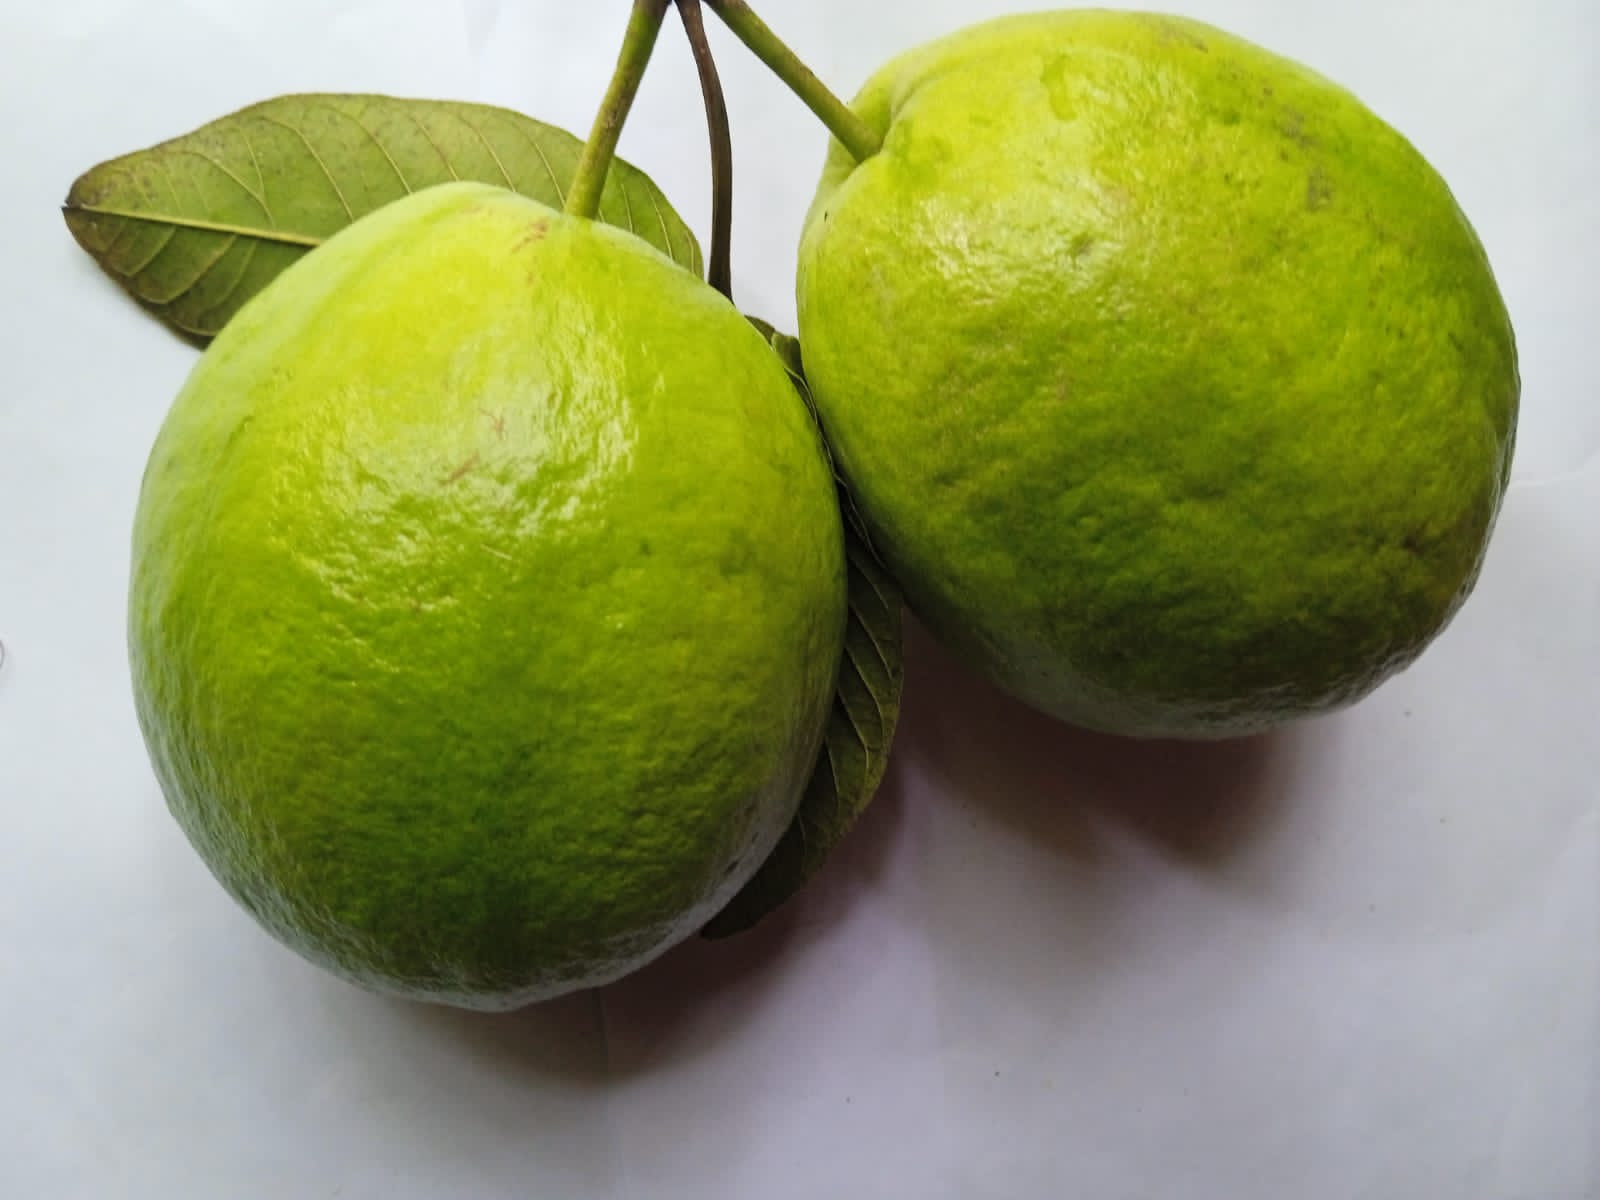
Fruit: guava
Condition: fresh